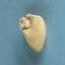
Maize quality: Good